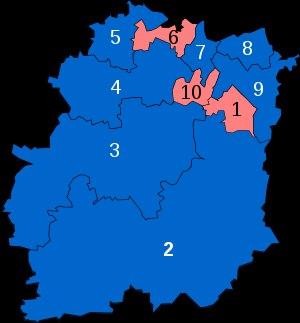
Cette liste présente les députés élus dans le département français de l'Essonne depuis sa création le 1ᵉʳ janvier 1968.
Le département français de l'Essonne est un département créé par la loi du 10 juillet 1964 par démembrement de l'ancienne Seine-et-Oise, effectivement constitué le 1ᵉʳ janvier 1968 par la mise en place du Conseil général de l'Essonne. En 1966 furent institués les arrondissements d'Évry, Étampes et Palaiseau, en 1967 les vingt-sept cantons de l'Essonne, régulièrement modifiés pour atteindre en 1985 les quarante-deux actuels et les quatre circonscriptions législatives, portées à dix en 1986.
Les élections législatives en Essonne se sont déroulées les dimanches 10 et 17 juin 2007. Elles avaient pour but d’élire les députés représentant le département à l’Assemblée nationale pour un mandat de cinq années correspondant à la treizième législature de la cinquième République française.